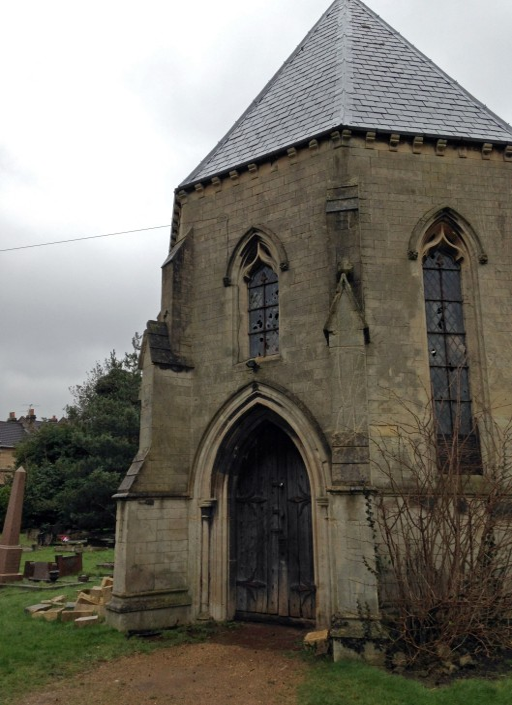
there were stone buildings on the property .